Dwarf crocodile

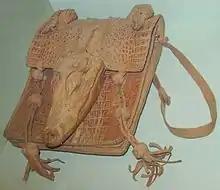
Handbag of dwarf crocodile leather, Natural History Museum, London.

The dwarf crocodile is a timid and mainly nocturnal reptile that spends the day hidden in pools or burrows, although it occasionally may be active during the day. Foraging is mainly done in or near the water, although it is considered to be one of the most terrestrial species of crocodilian and may expand the feeding pattern to land in extensive forays, especially after rains.